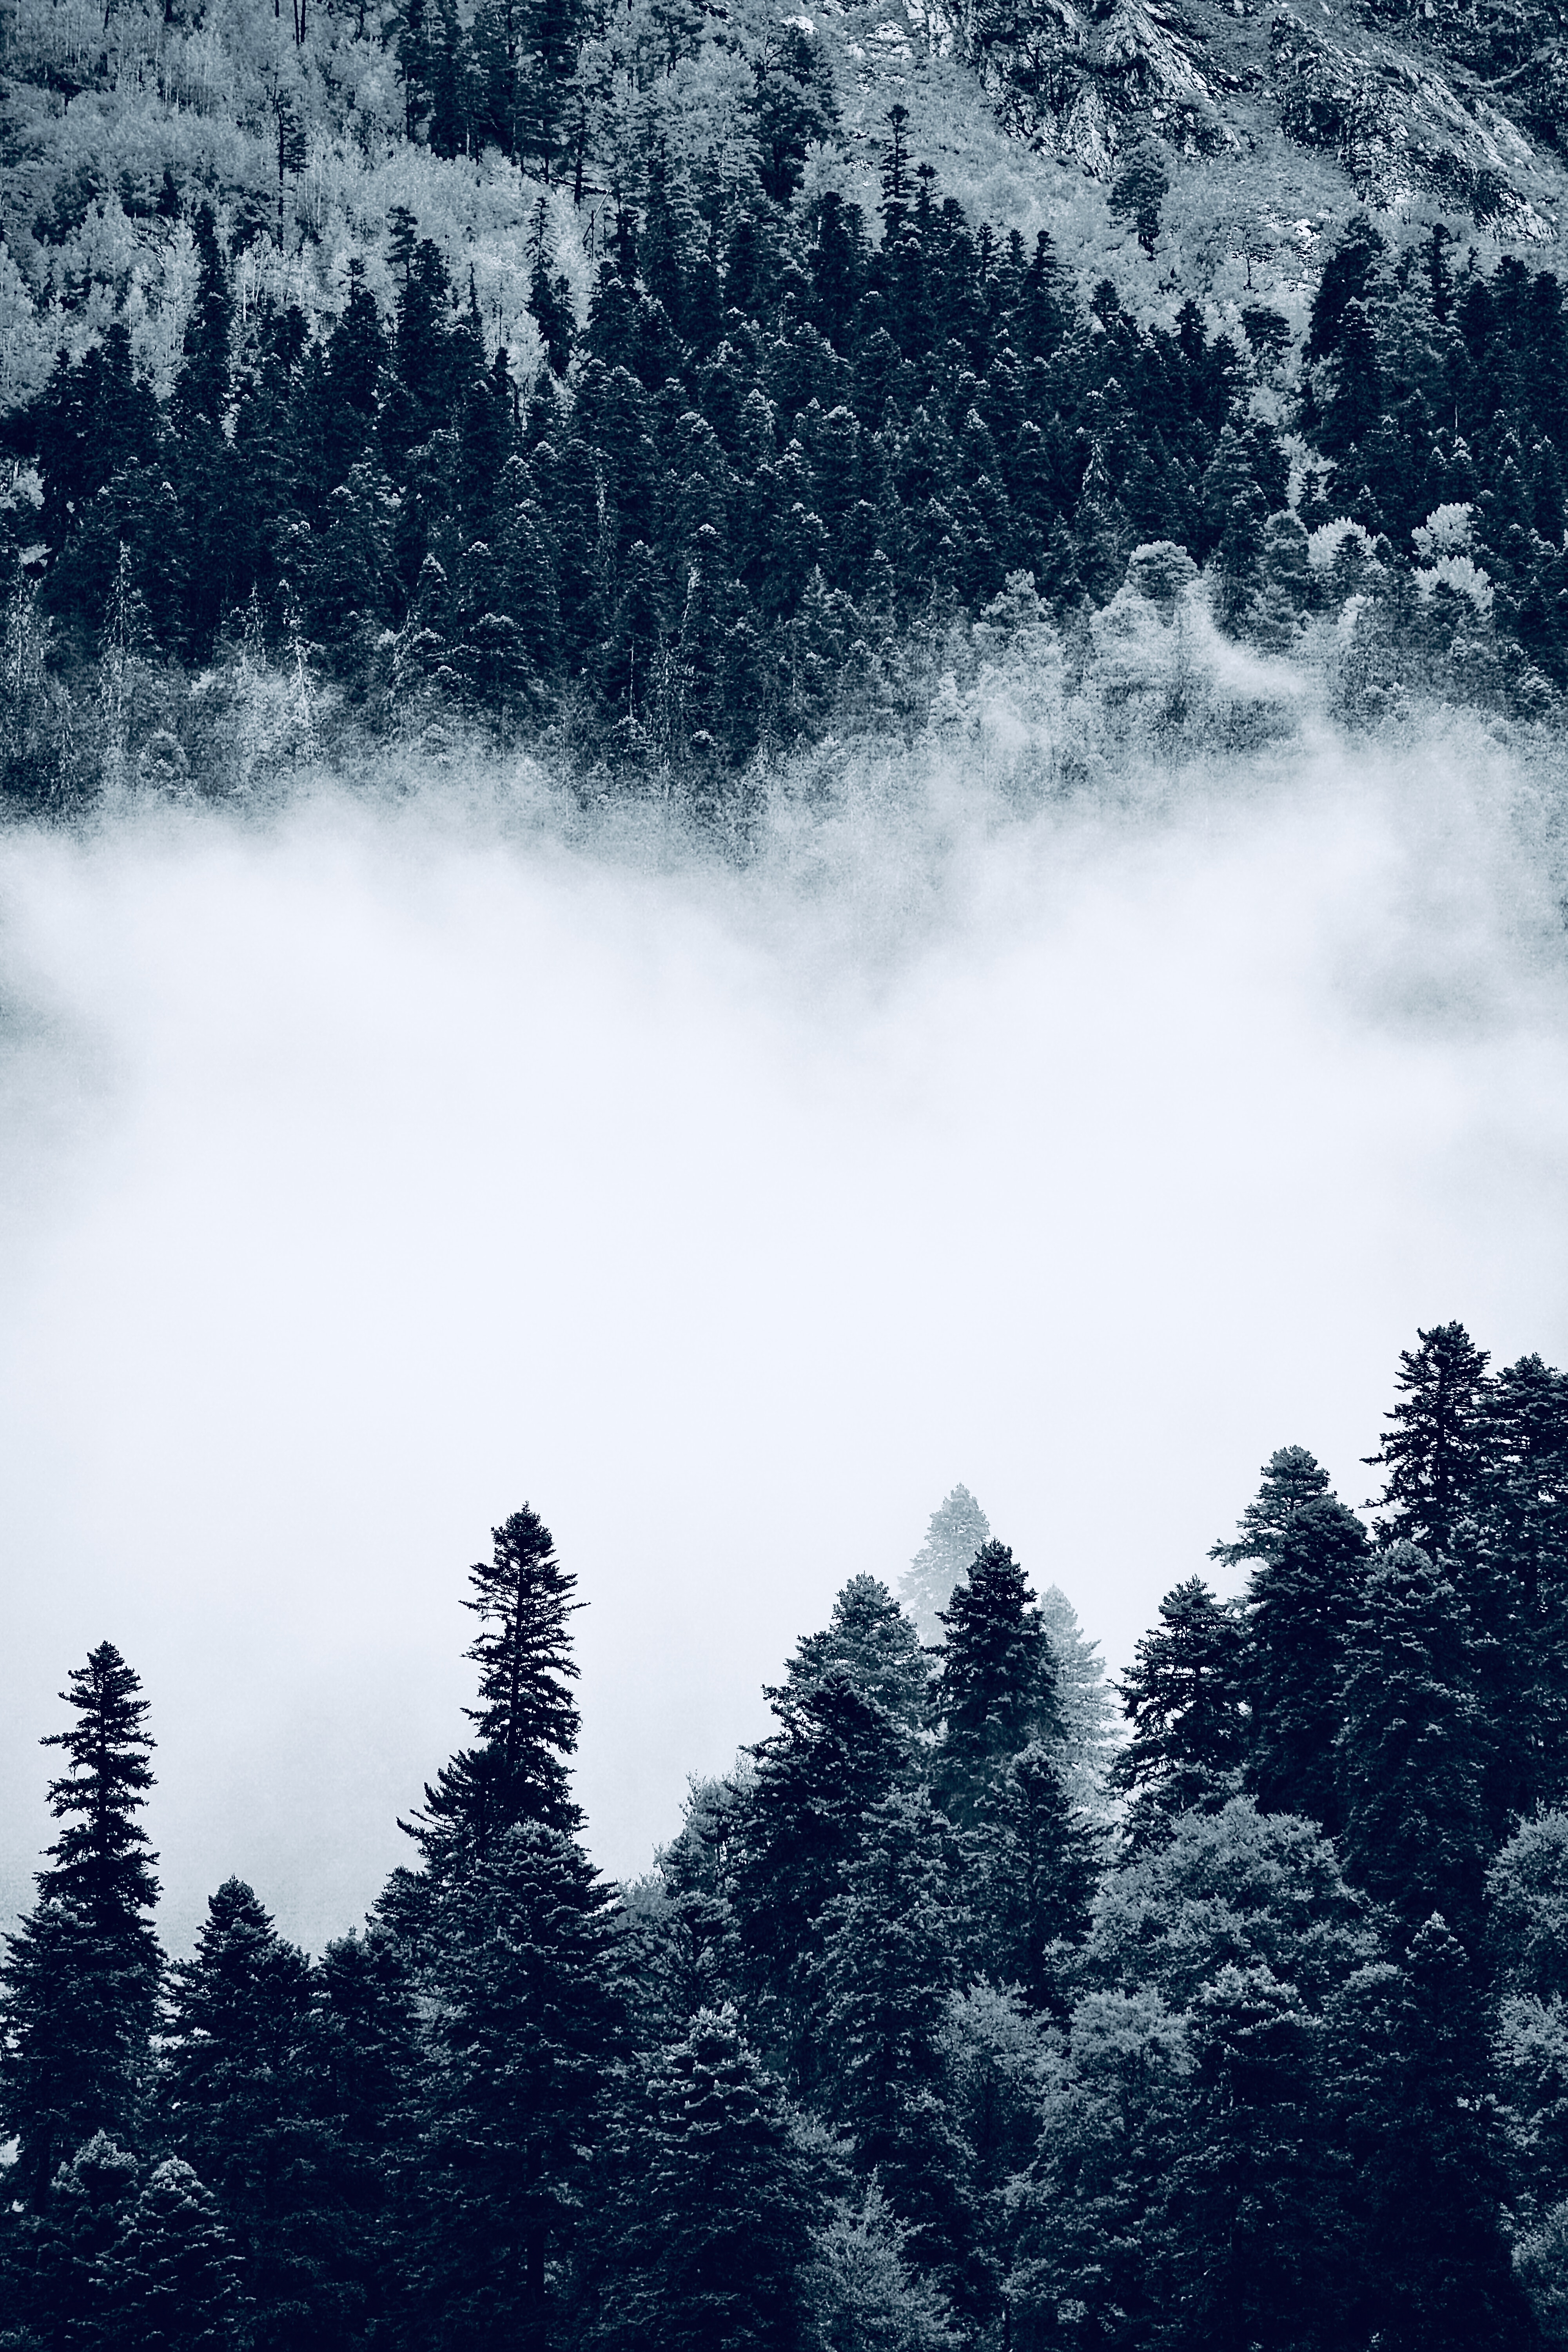
natural, atmosphere, nature, natural landscape, tree, sky, branch, larch, atmospheric phenomenon, highland, biome, evergreen, slope, morning, landscape, mountain, Tints and shades, forest, spruce fir forest, freezing, cumulus, winter, mountain range, mist, fog, temperate broadleaf and mixed forest, monochrome photography, woodland, hill station, monochrome, horizon, grass, meteorological phenomenon, conifer, hill, wilderness, darkness, old growth forest, massif, temperate coniferous forest, evening, nature reserve, tropical and subtropical coniferous forests, Northern hardwood forest, valley, sound, jungle, valdivian temperate rain forest, frost, fir, reflection, pine, pine family, night, midnight, haze, rainforest